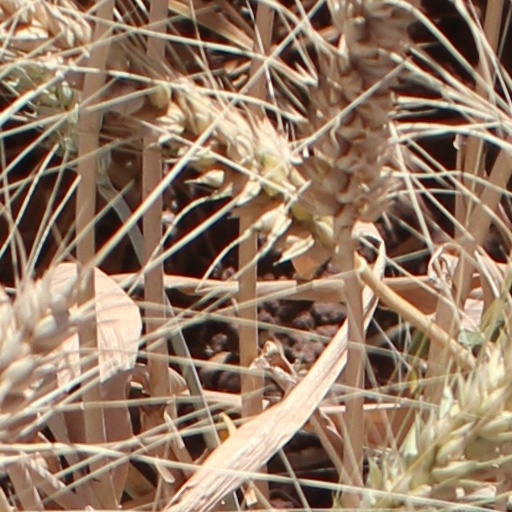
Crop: wheat